Isaac Cofie

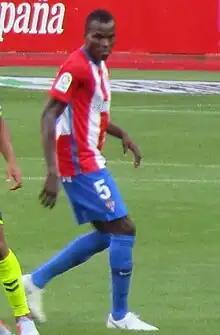
Cofie, playing for Sporting Gijón in 2018

Isaac Cofie (born 20 September 1991) is a Ghanaian professional footballer who plays as a midfielder.